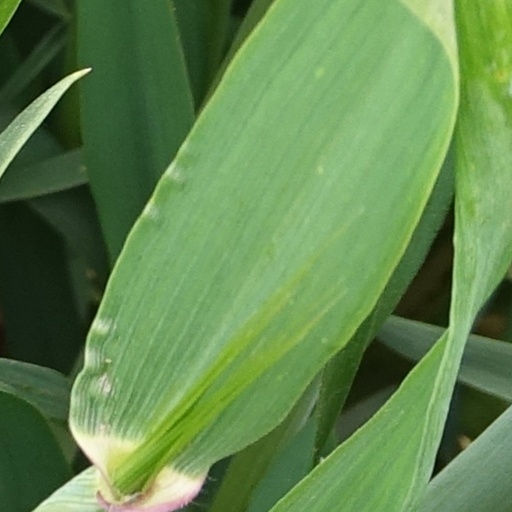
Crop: wheat